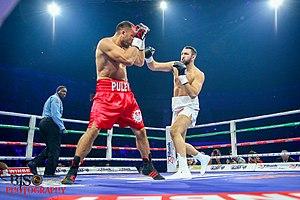
Kubrat Venkov Pulev est un boxeur bulgare né le 4 mai 1981 à Sofia.